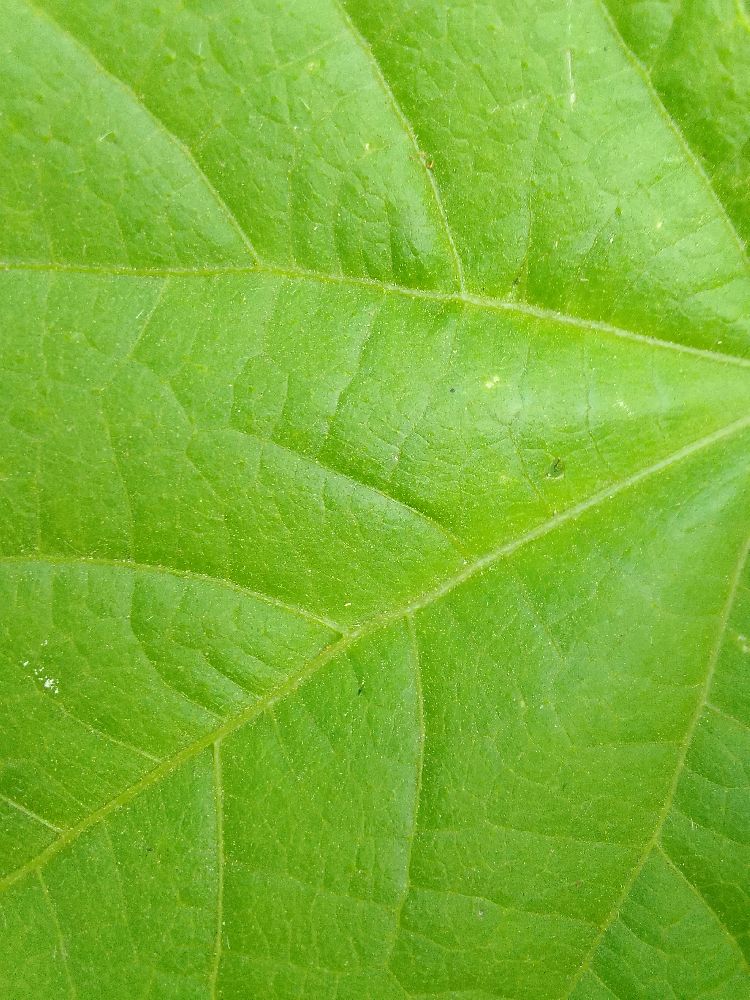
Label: healthy